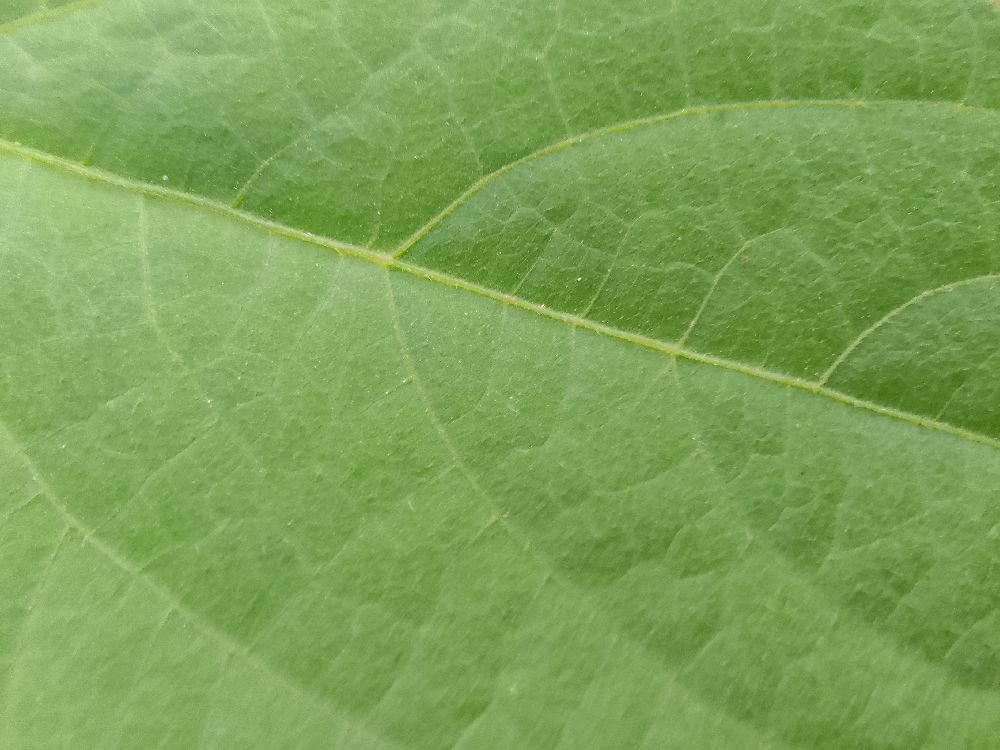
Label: healthy